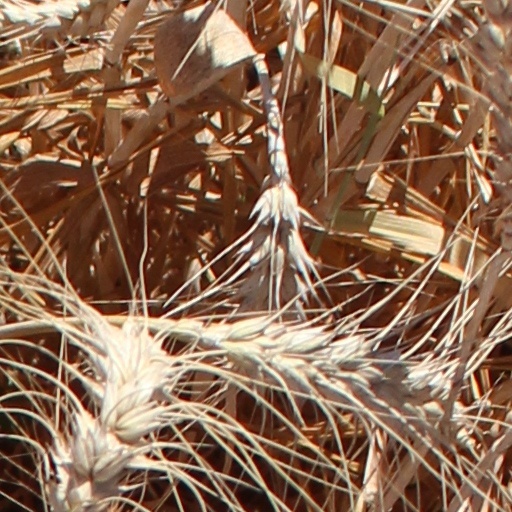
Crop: wheat